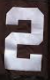
Number: 2